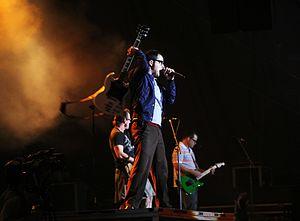
Rivers Cuomo (à l'avant), Scott Shriner (à gauche) et Patrick Wilson (à droite) du groupe Weezer jouent au festival Osheaga à Montréal le 1er août 2010.